Ian Bousfield

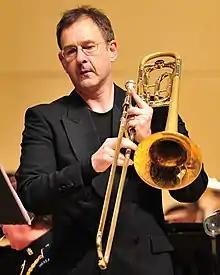
Ian Bousfield in 2012

Ian Bousfield (born 16 February 1964, York, England) is an English musician who has held positions as Principal Trombone with the Vienna Philharmonic Orchestra, the London Symphony Orchestra and the Hallé Orchestra. Also a pedagogue, Bousfield is an instructor in the music division at the Hochschule der Künste in Bern, Switzerland.